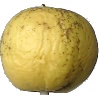
Label: Apple Golden 1